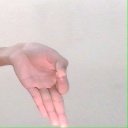
अक्षर: ज्ञ